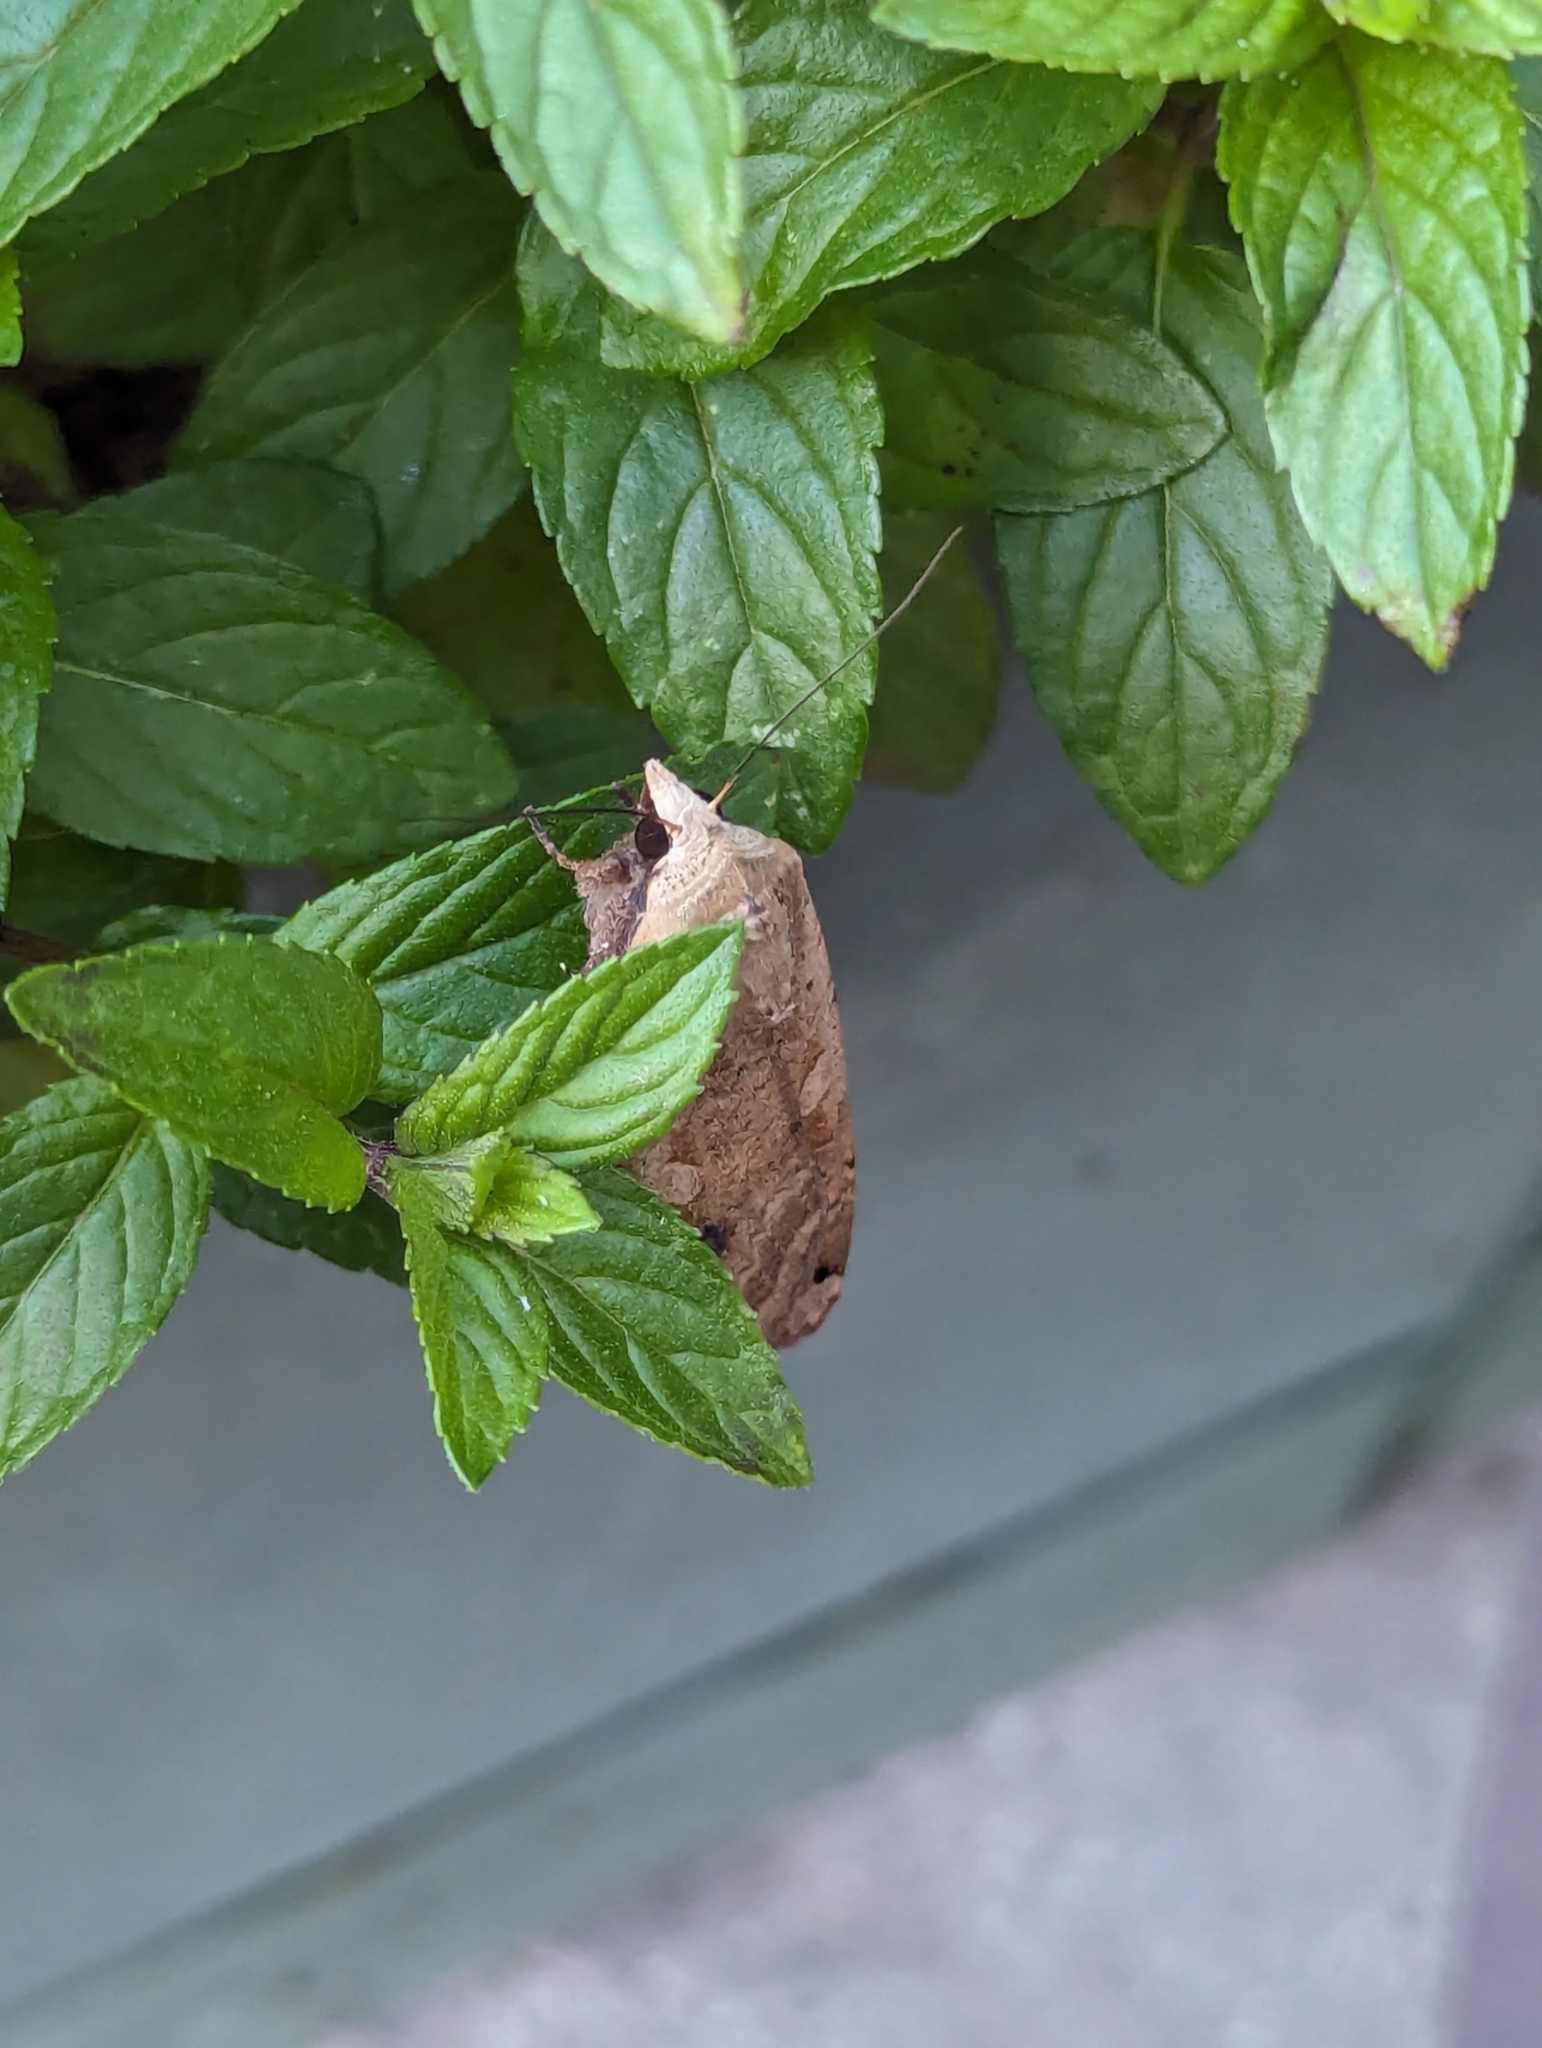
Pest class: cutworms